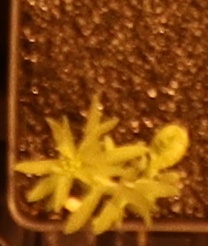
Label: Flax